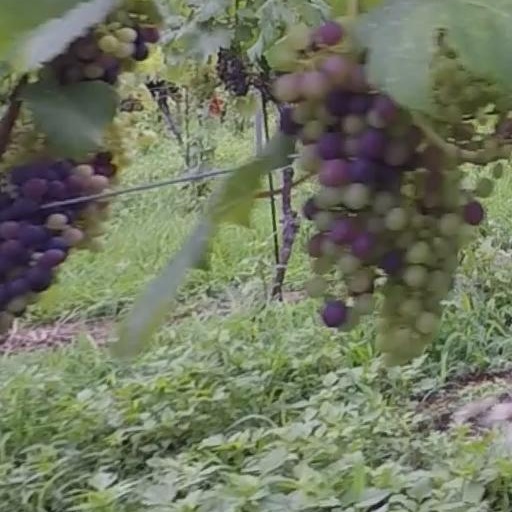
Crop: grape